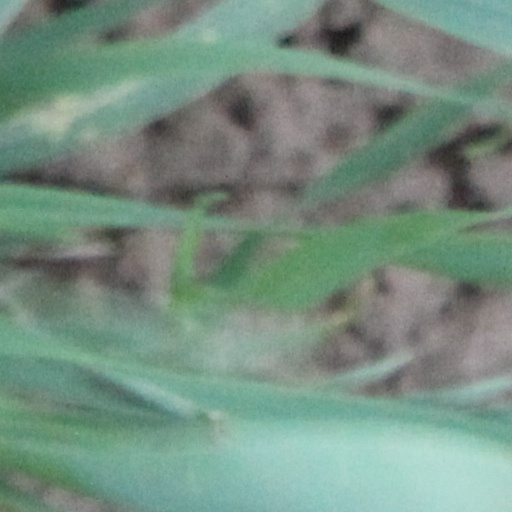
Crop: wheat